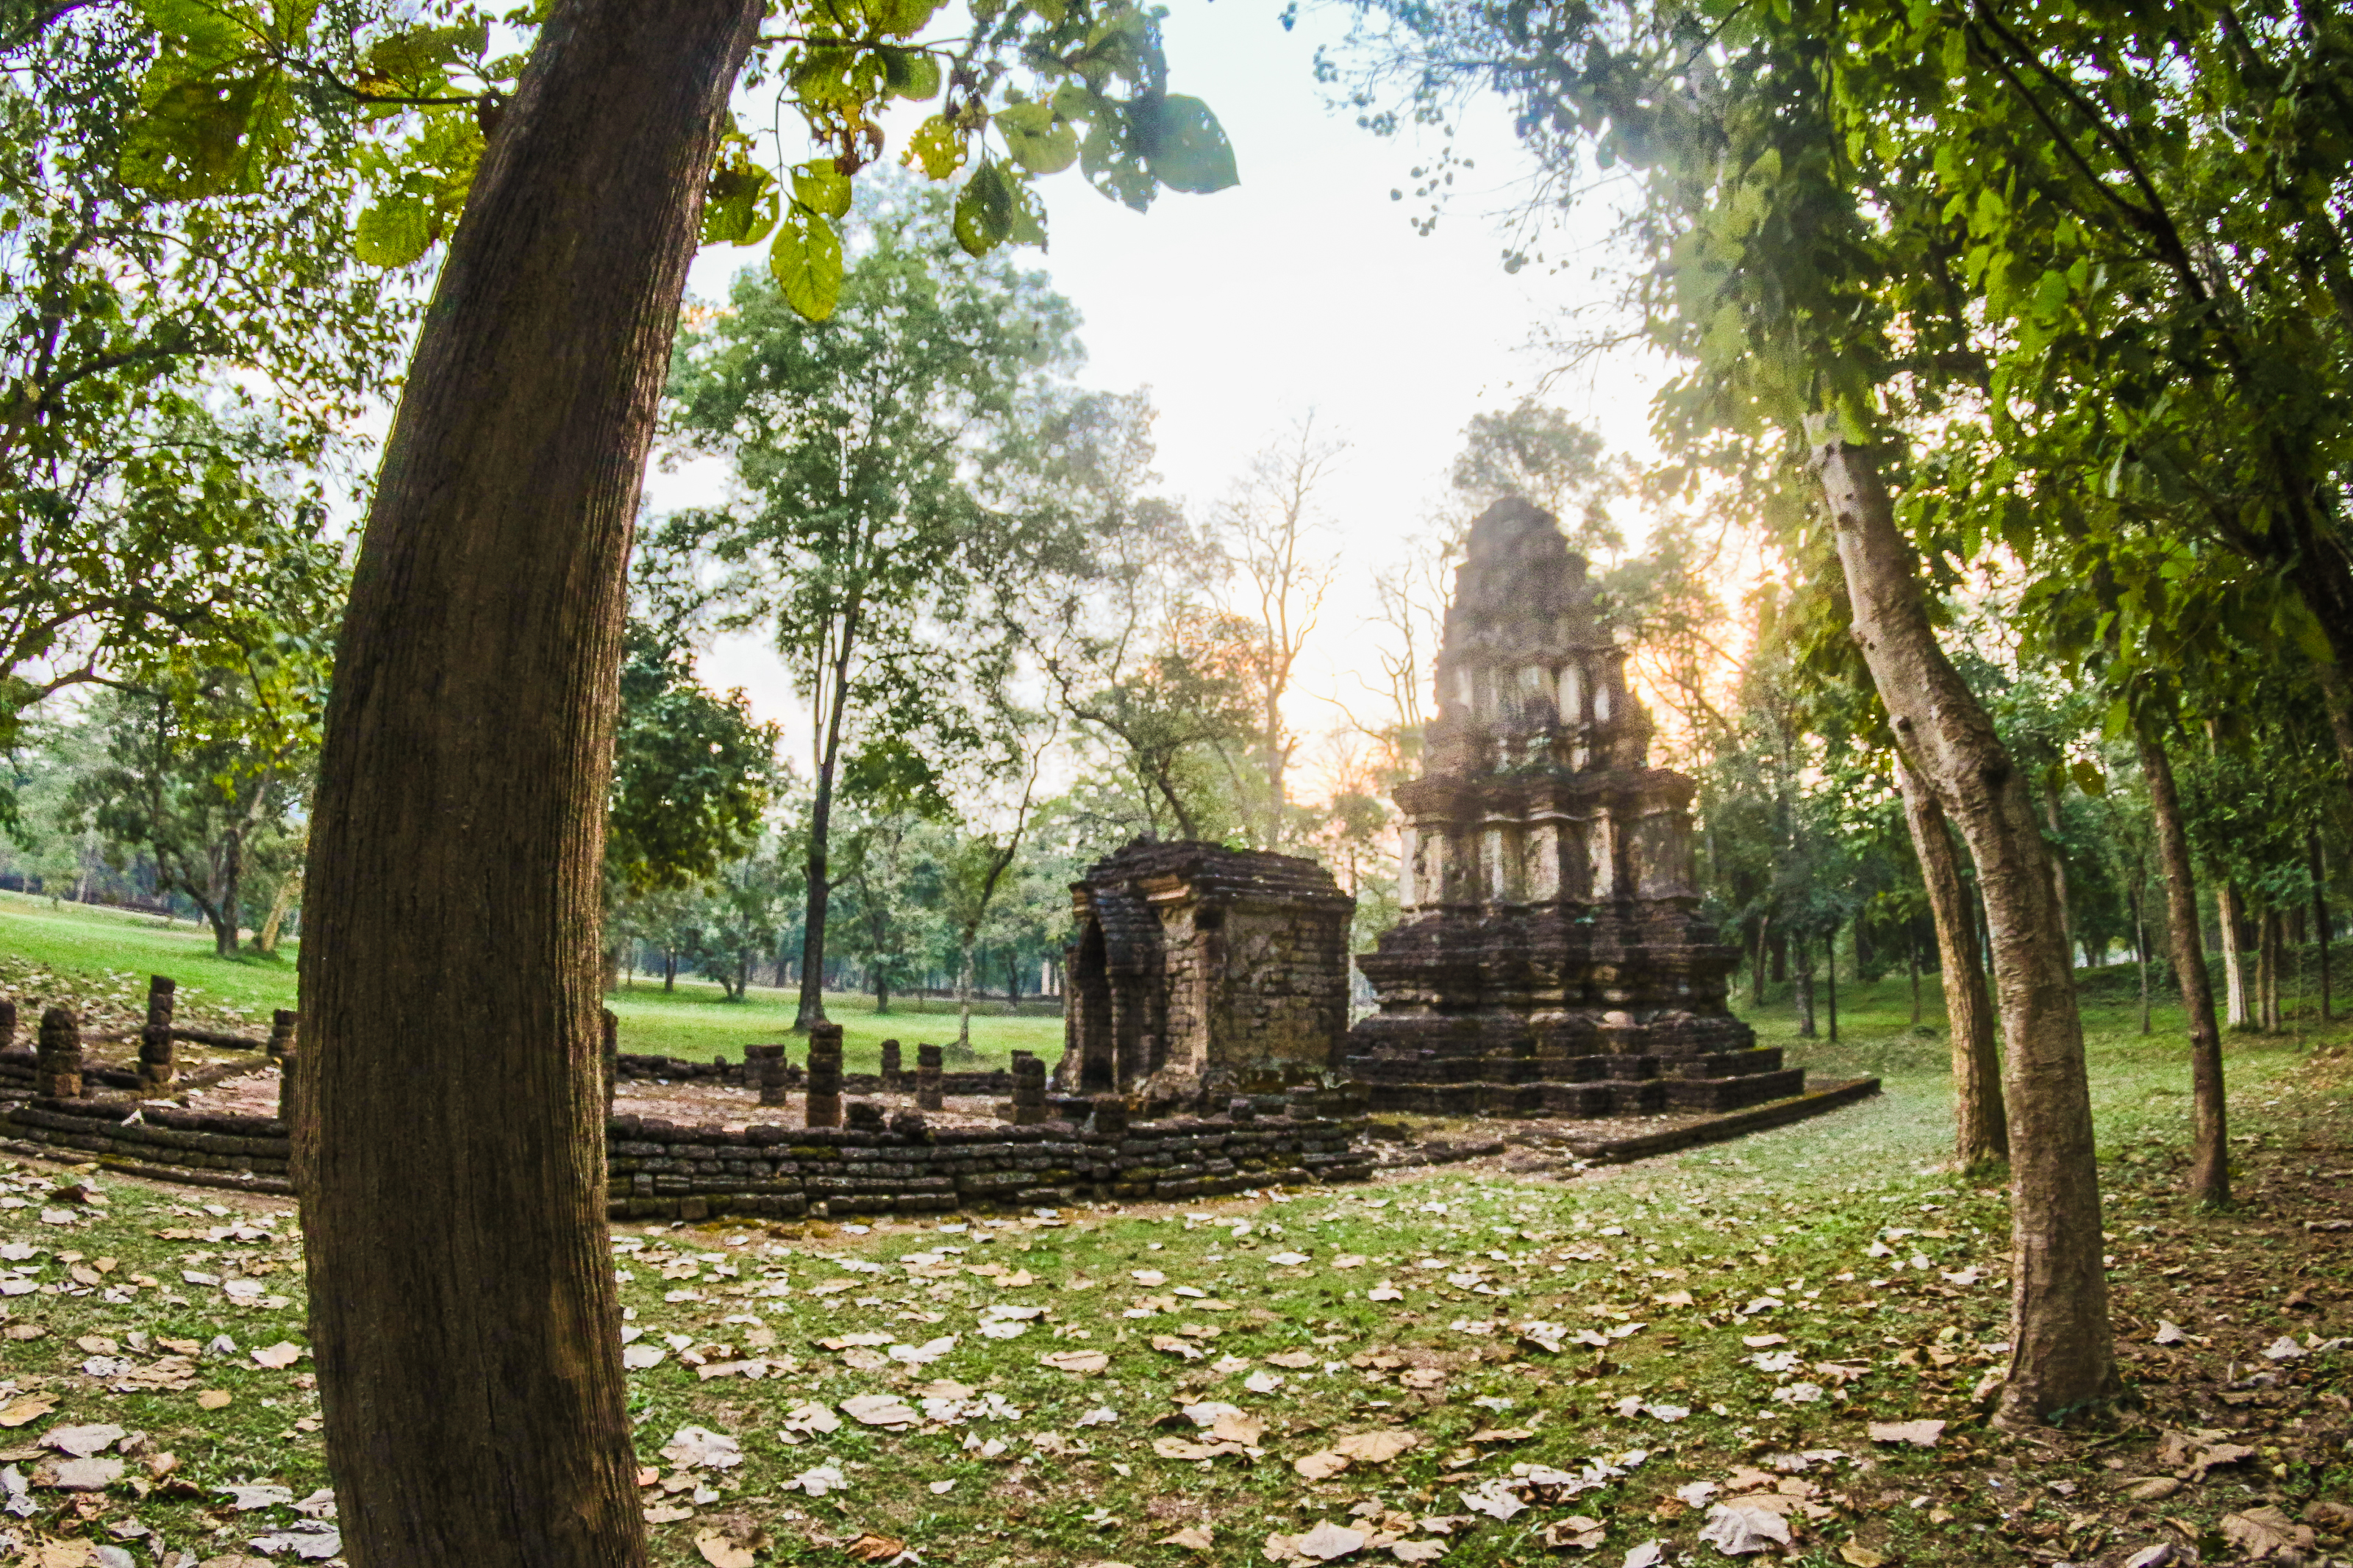
ancient, archeology, architecture, art, asia, blue, buddha, buddhism, buddhist, civilization, cultural, culture, destination, east, famous, heritage, historical, history, landmark, mahathat, meditation, old, pagoda, park, past, pillar, praying, religion, religious, ruin, sculpture, serene, siam, site, sky, southeast, spirituality, statue, stone, sukhothai, symbols, symmetry, temple, thai, thailand, tourist, unesco, wat, worship, tree, natural landscape, natural environment, woody plant, woodland, grass, plant, forest, ruins, historic site, photography, sunlight, grove, trunk, wildlife, building, jungle, ancient history, tourism, place of worship